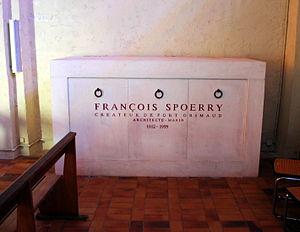
François Spoerry, né le 28 décembre 1912 à Mulhouse et mort le 11 janvier 1999 à Port Grimaud, est un architecte français, rendu célèbre par la réalisation de cités lacustres et autres marinas, dont notamment celle de Port Grimaud dans le Sud de la France.